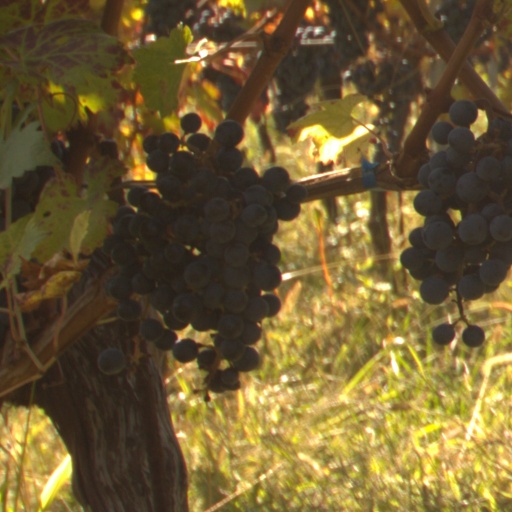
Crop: grape